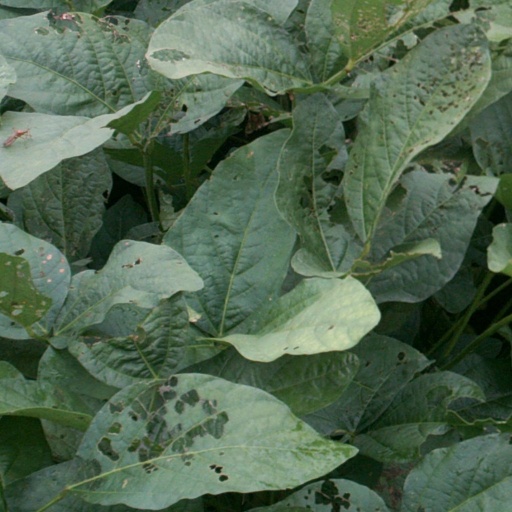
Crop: soybean